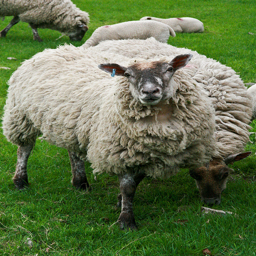
A group of white sheep standing on a grassy area.
A herd of sheep standing on a lush green field.
The sheep are grazing in the grassy field.
A couple of lambs grazing on grass, with one staring directly at the camera.
a herd of sheep graze on some green grass